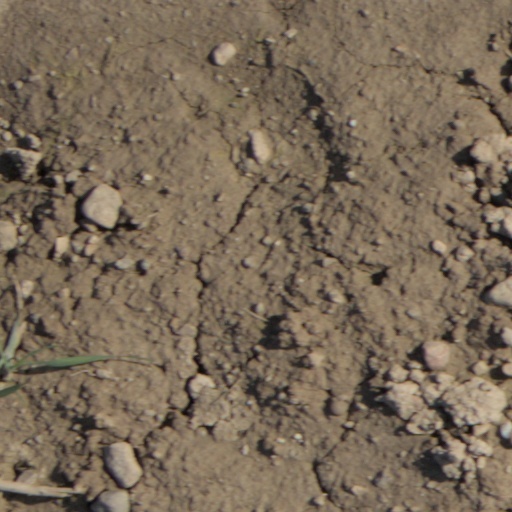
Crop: wheat